History of the United States Marine Corps

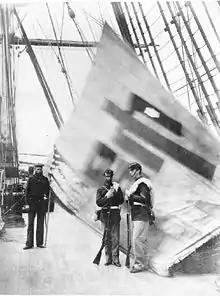
Three Medal of Honor recipients aboard with a captured sujagi after the Korean Expedition in 1871

On 15 May 1862, the Battle of Drewry's Bluff began as a detachment of ships under Commander John Rodgers (including the and ) steamed up the James River to test the defenses of Richmond as part of the Peninsula Campaign. As the "Galena" took heavy losses, the unwavering musket and cannon fire of Corporal John F. Mackie would earn him the Medal of Honor on 10 July 1863, the first Marine to be so awarded.